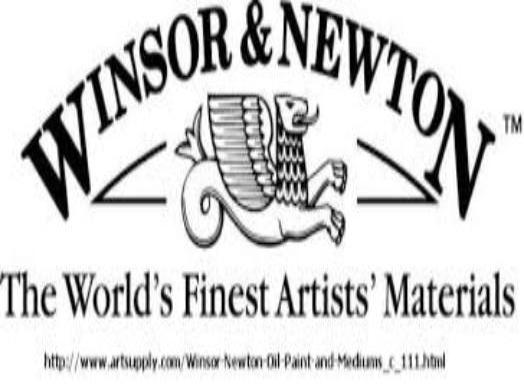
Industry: Leisure